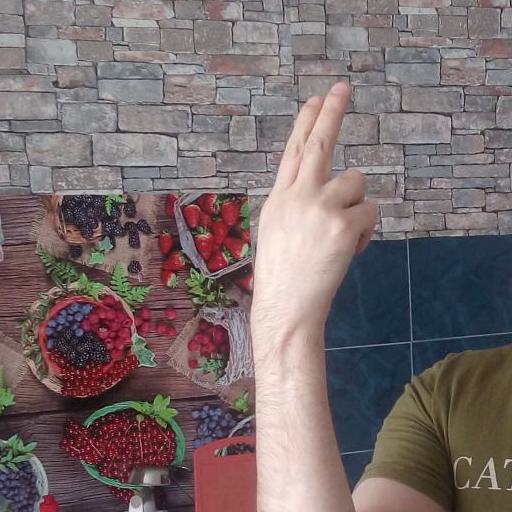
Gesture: two_up_inverted